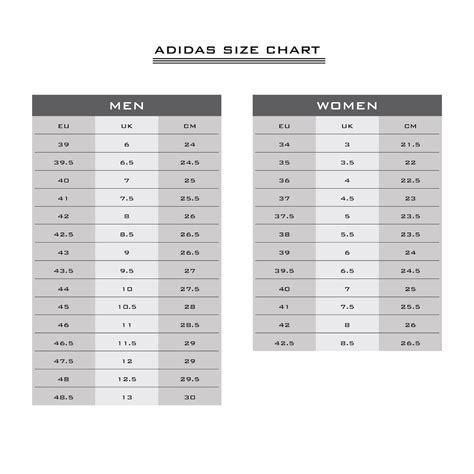
Brand: Adidas
Model: Supernova